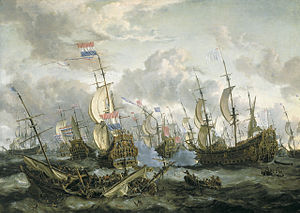
Koninklijke Marine / Historie / Stormagtstiden
Den kongelige prins og andre skibe ved firedagesslaget
Koninklijke Marine er Hollands flåde. Den Hollandske marine består af 3 dele: Flåden, marineinfanteriet og kystvagten. Fra den 1. januar 1996 har den hollandske og og belgiske flåde haft et fælles hovedkvarter ved flådebasen Den Helder.